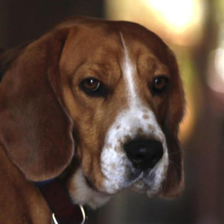
Label: animals